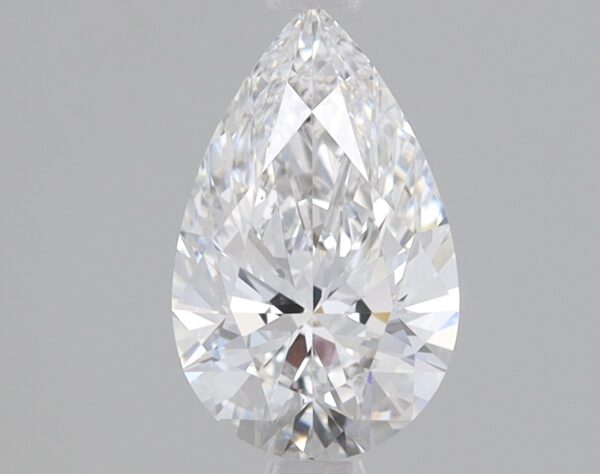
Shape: pear
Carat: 0.82
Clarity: VS1
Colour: F
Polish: EX
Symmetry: EX
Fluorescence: NONE
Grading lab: IGI
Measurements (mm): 8.53 x 5.3 x 3.24